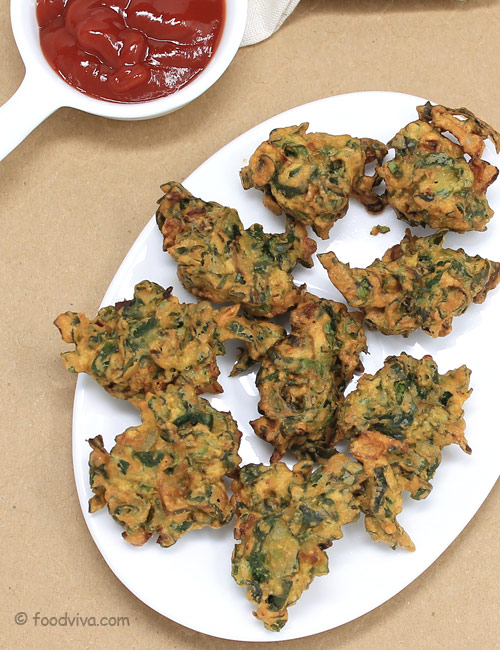
Dish: pakode